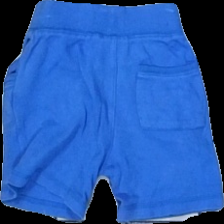
View: back
Type: Shorts
Category: Children
Brand: Not in the list
Brand text on label: MINI
Colors: Blue
Material: 100% Cott
Pattern: Other
Cut: Regular
Size: 80
Season: All
Damage: Washed out
Price range: <50
Recommended usage: Export